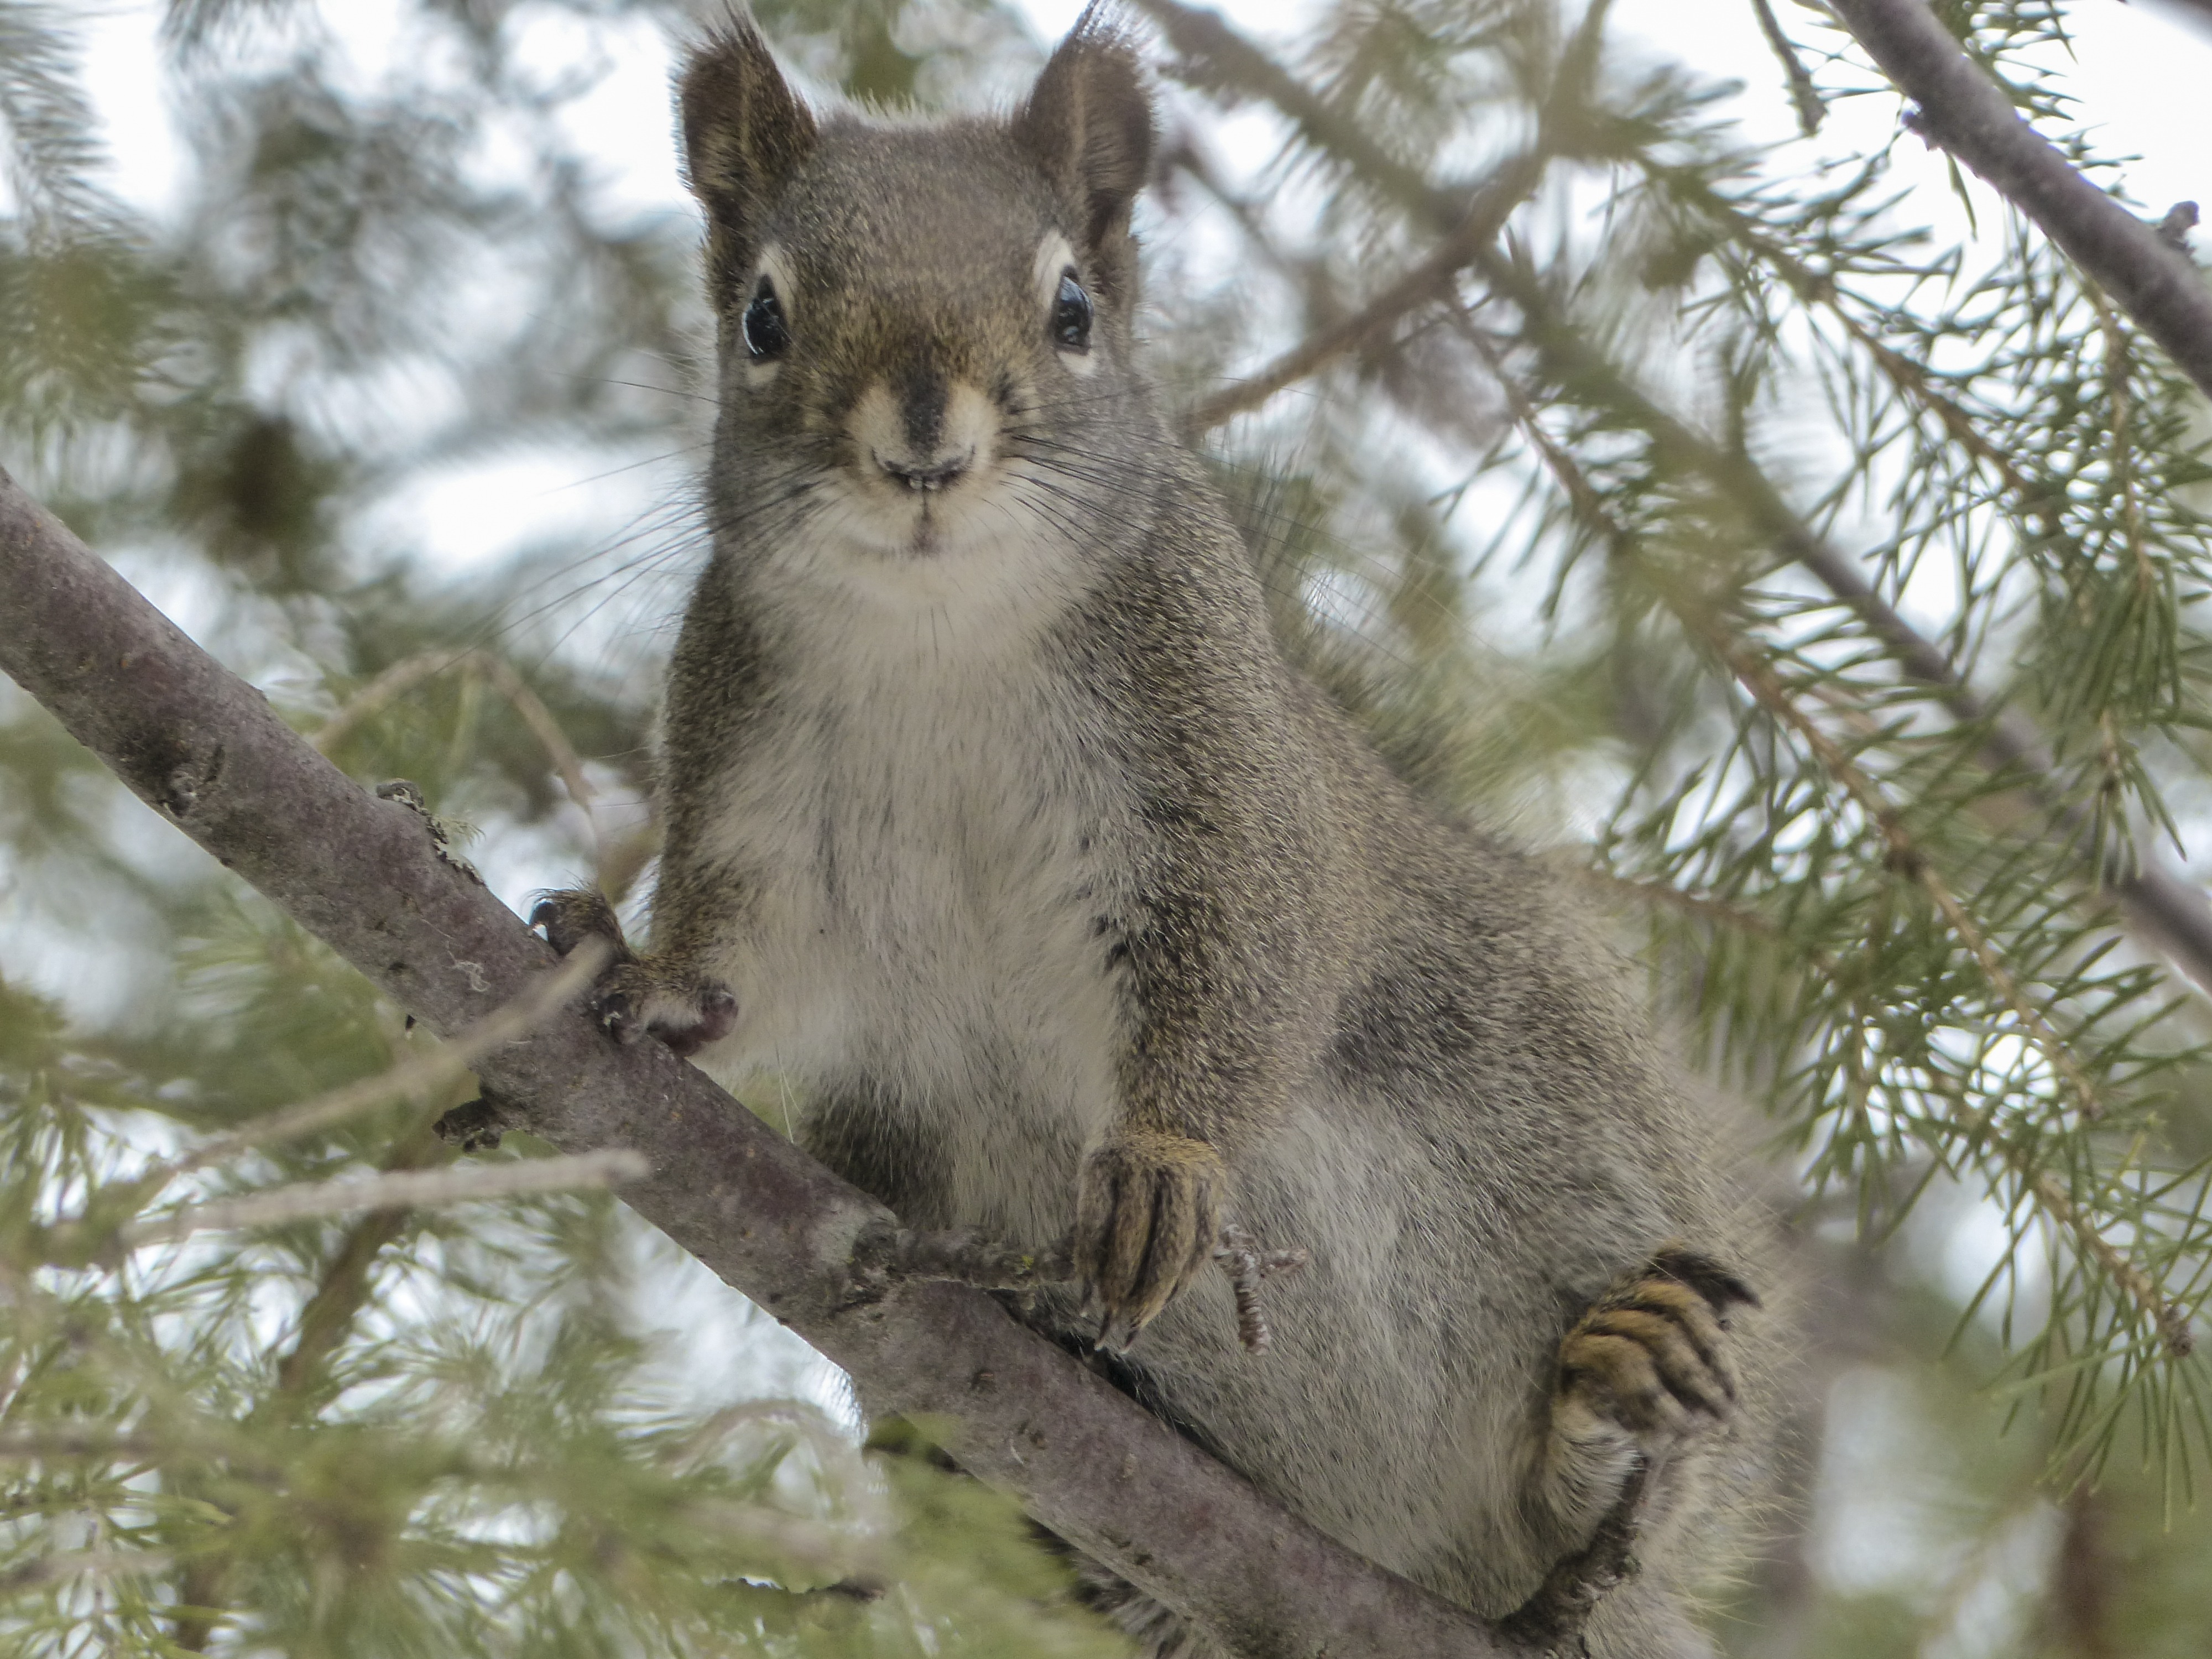
tree, nature, forest, branch, animal, wildlife, spring, mammal, squirrel, rodent, fauna, close up, wild life, outside, whiskers, vertebrate, watching, beware, attention, fox squirrel